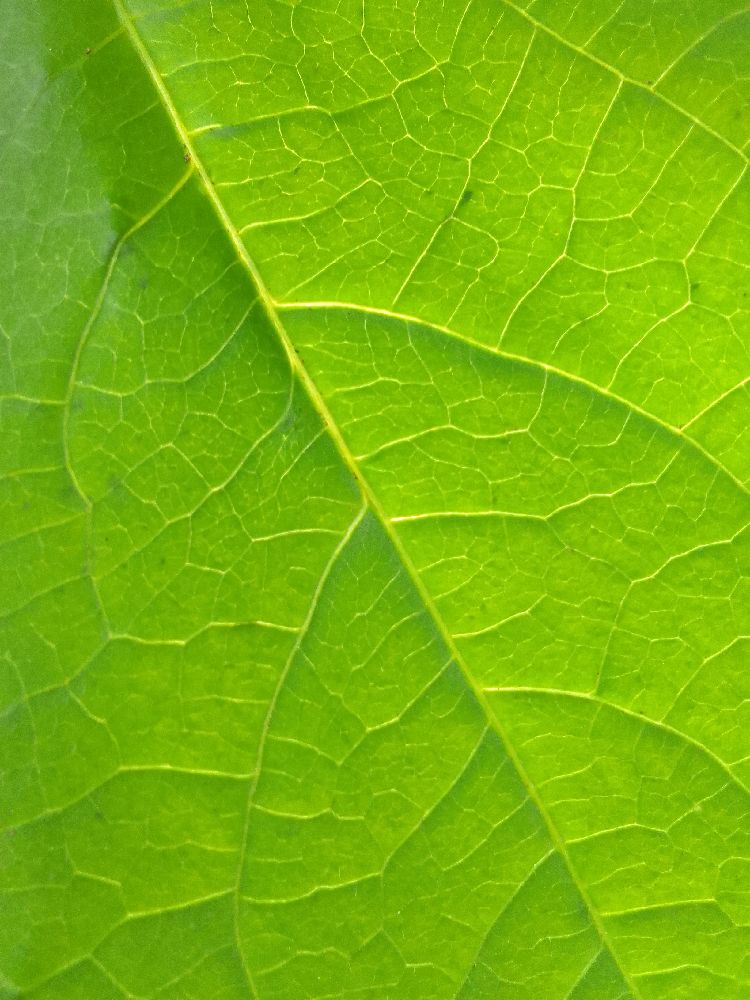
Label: healthy